Luzhniki Palace of Sports

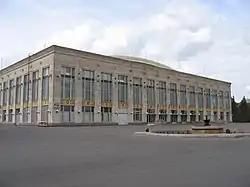
Arena in 2007

Luzhniki Palace of Sports, formerly the Palace of Sports of the Central Lenin Stadium, was a sports arena in Moscow, Russia, a part of the Luzhniki Olympic Complex. Built in 1956, it originally had a spectator capacity of 13,700. It was rebuilt in 2002, and eventually demolished in 2023, with plans to construct a replacement arena on the site.